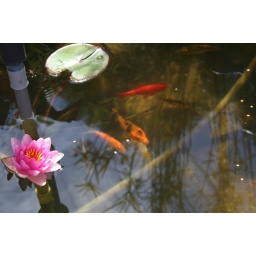
The new water lili flower and fish in the hippo pond at Tanglewood.